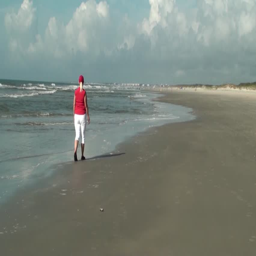
woman slowly walking at the beach